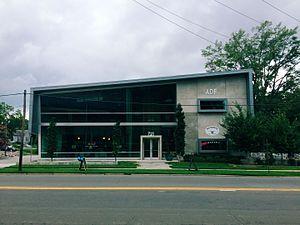
L'American Dance Festival est un important festival de danse moderne et de danse contemporaine fondé en 1948 et qui a lieu chaque année à l'université Duke à Durham en Caroline du Nord. Il se déroule l'été sur une période de huit semaines et propose également des cours de danse.